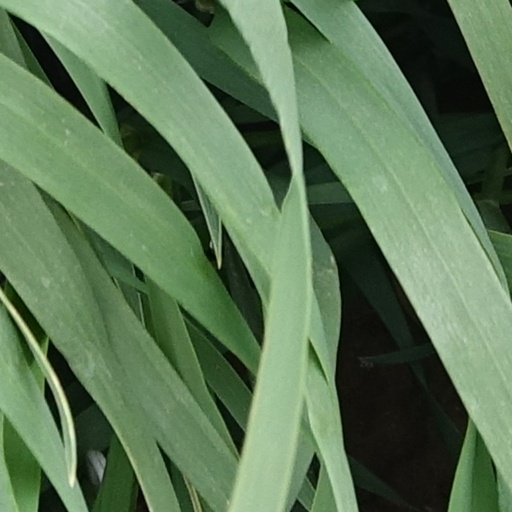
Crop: wheat